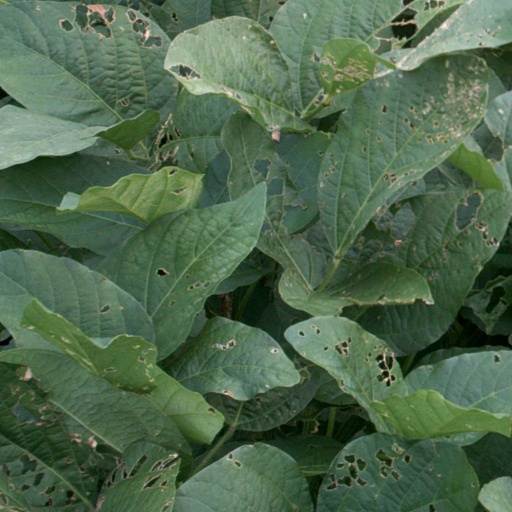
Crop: soybean